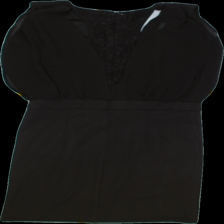
View: back
Type: Dress
Category: Ladies
Brand: Vero moda
Colors: Black
Material: 100%polyester
Pattern: Lace
Cut: Regular, V-collar
Size: 36
Season: All
Trend: No trend
Stains: No
Price range: 100-150
Recommended usage: Reuse